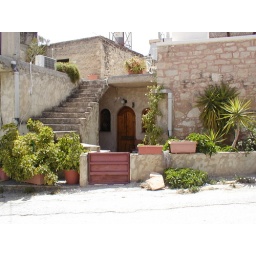
house in the mountain